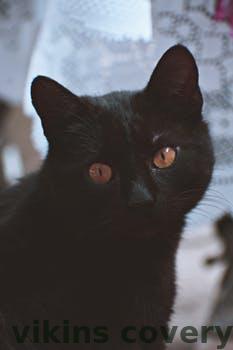
Label: Watermark